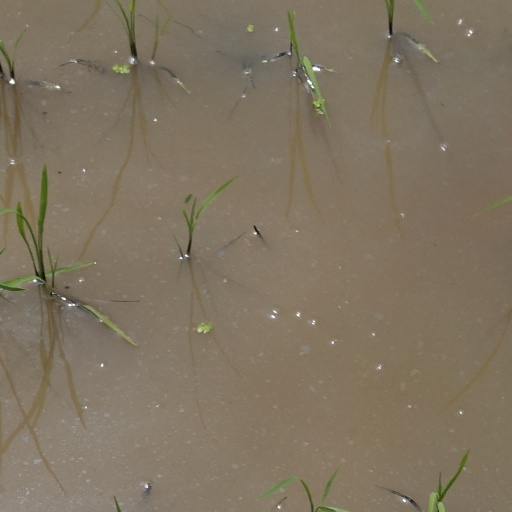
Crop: rice